Betty Hall

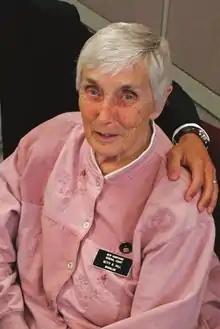
Hall in 2009

Beatrice Perin Barker Hall (March 18, 1921 – April 26, 2018) was an American politician from the state of New Hampshire. Hall served in the New Hampshire House of Representatives for a total of 28 years, serving non-consecutively from 1970 until 2008.